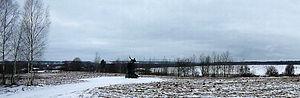
La bataille de la Bérézina, également appelée passage de la Bérézina ou bataille de Borissov, eut lieu du 26 au 29 novembre 1812 près de la rivière Bérézina, aux alentours de la ville de Borissov dans l'actuelle Biélorussie, entre l'armée française de Napoléon Iᵉʳ et les armées russes de Mikhaïl Koutouzov, de Wittgenstein et de Tchitchagov, durant la retraite de Russie qui marque la fin de la campagne de 1812.